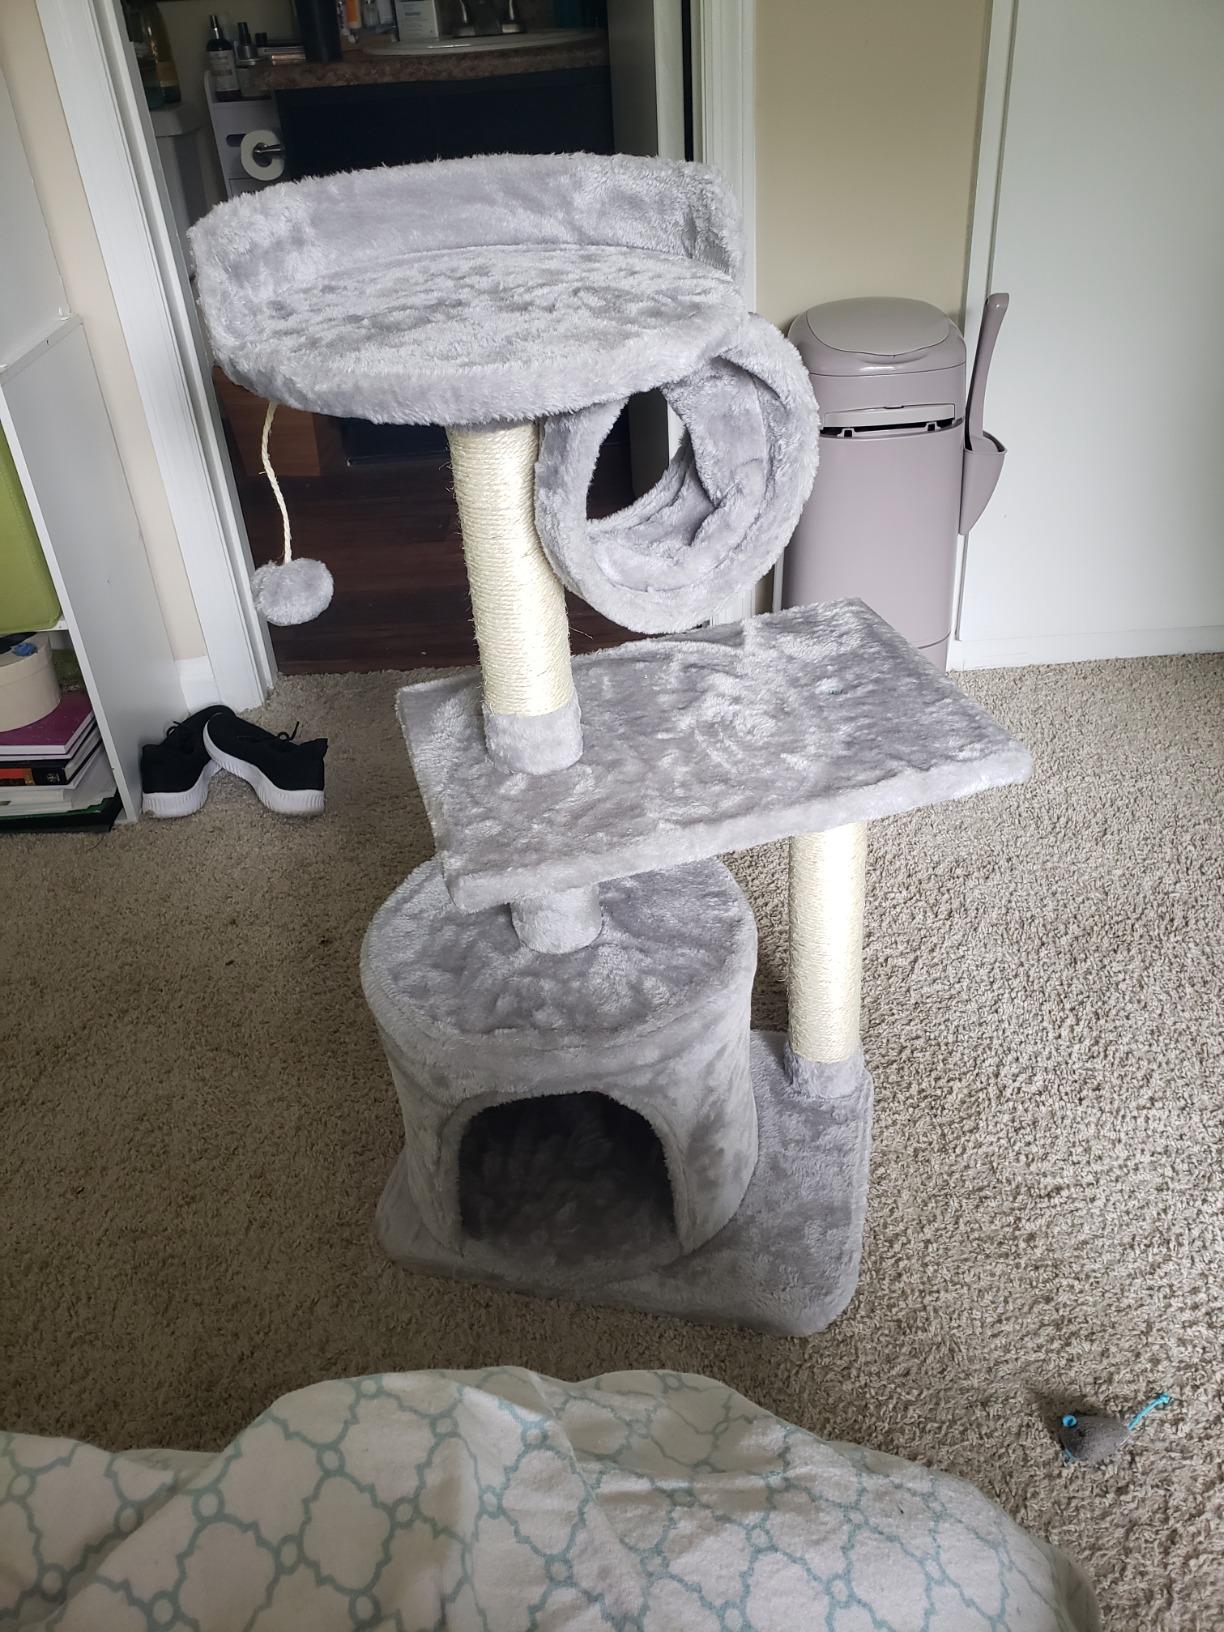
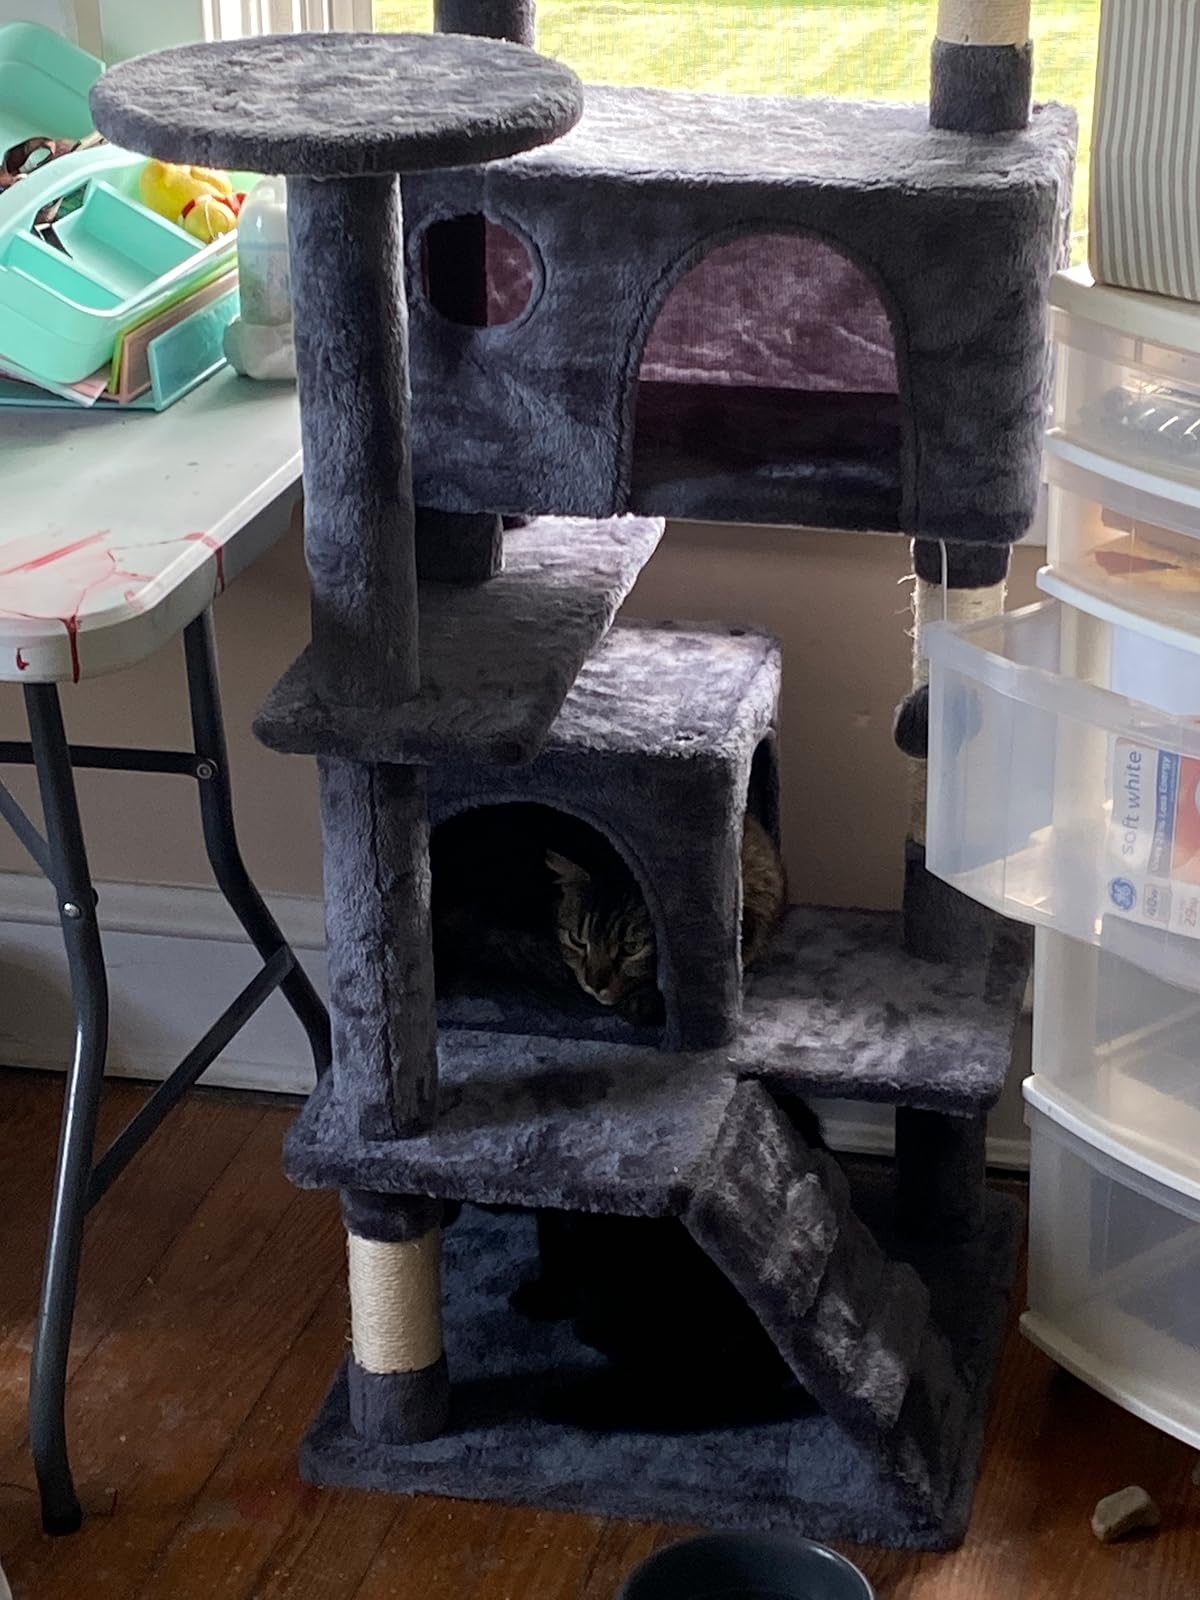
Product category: items_cat tree
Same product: no